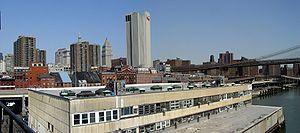
Le Fulton Fish Market est un marché aux poissons situé à New York, dans l'arrondissement du Bronx. Il est l'un des plus importants marché aux poissons et de produits de la mer des États-Unis.